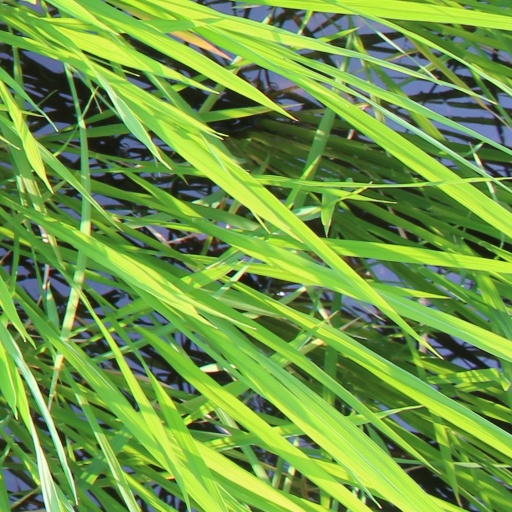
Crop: rice